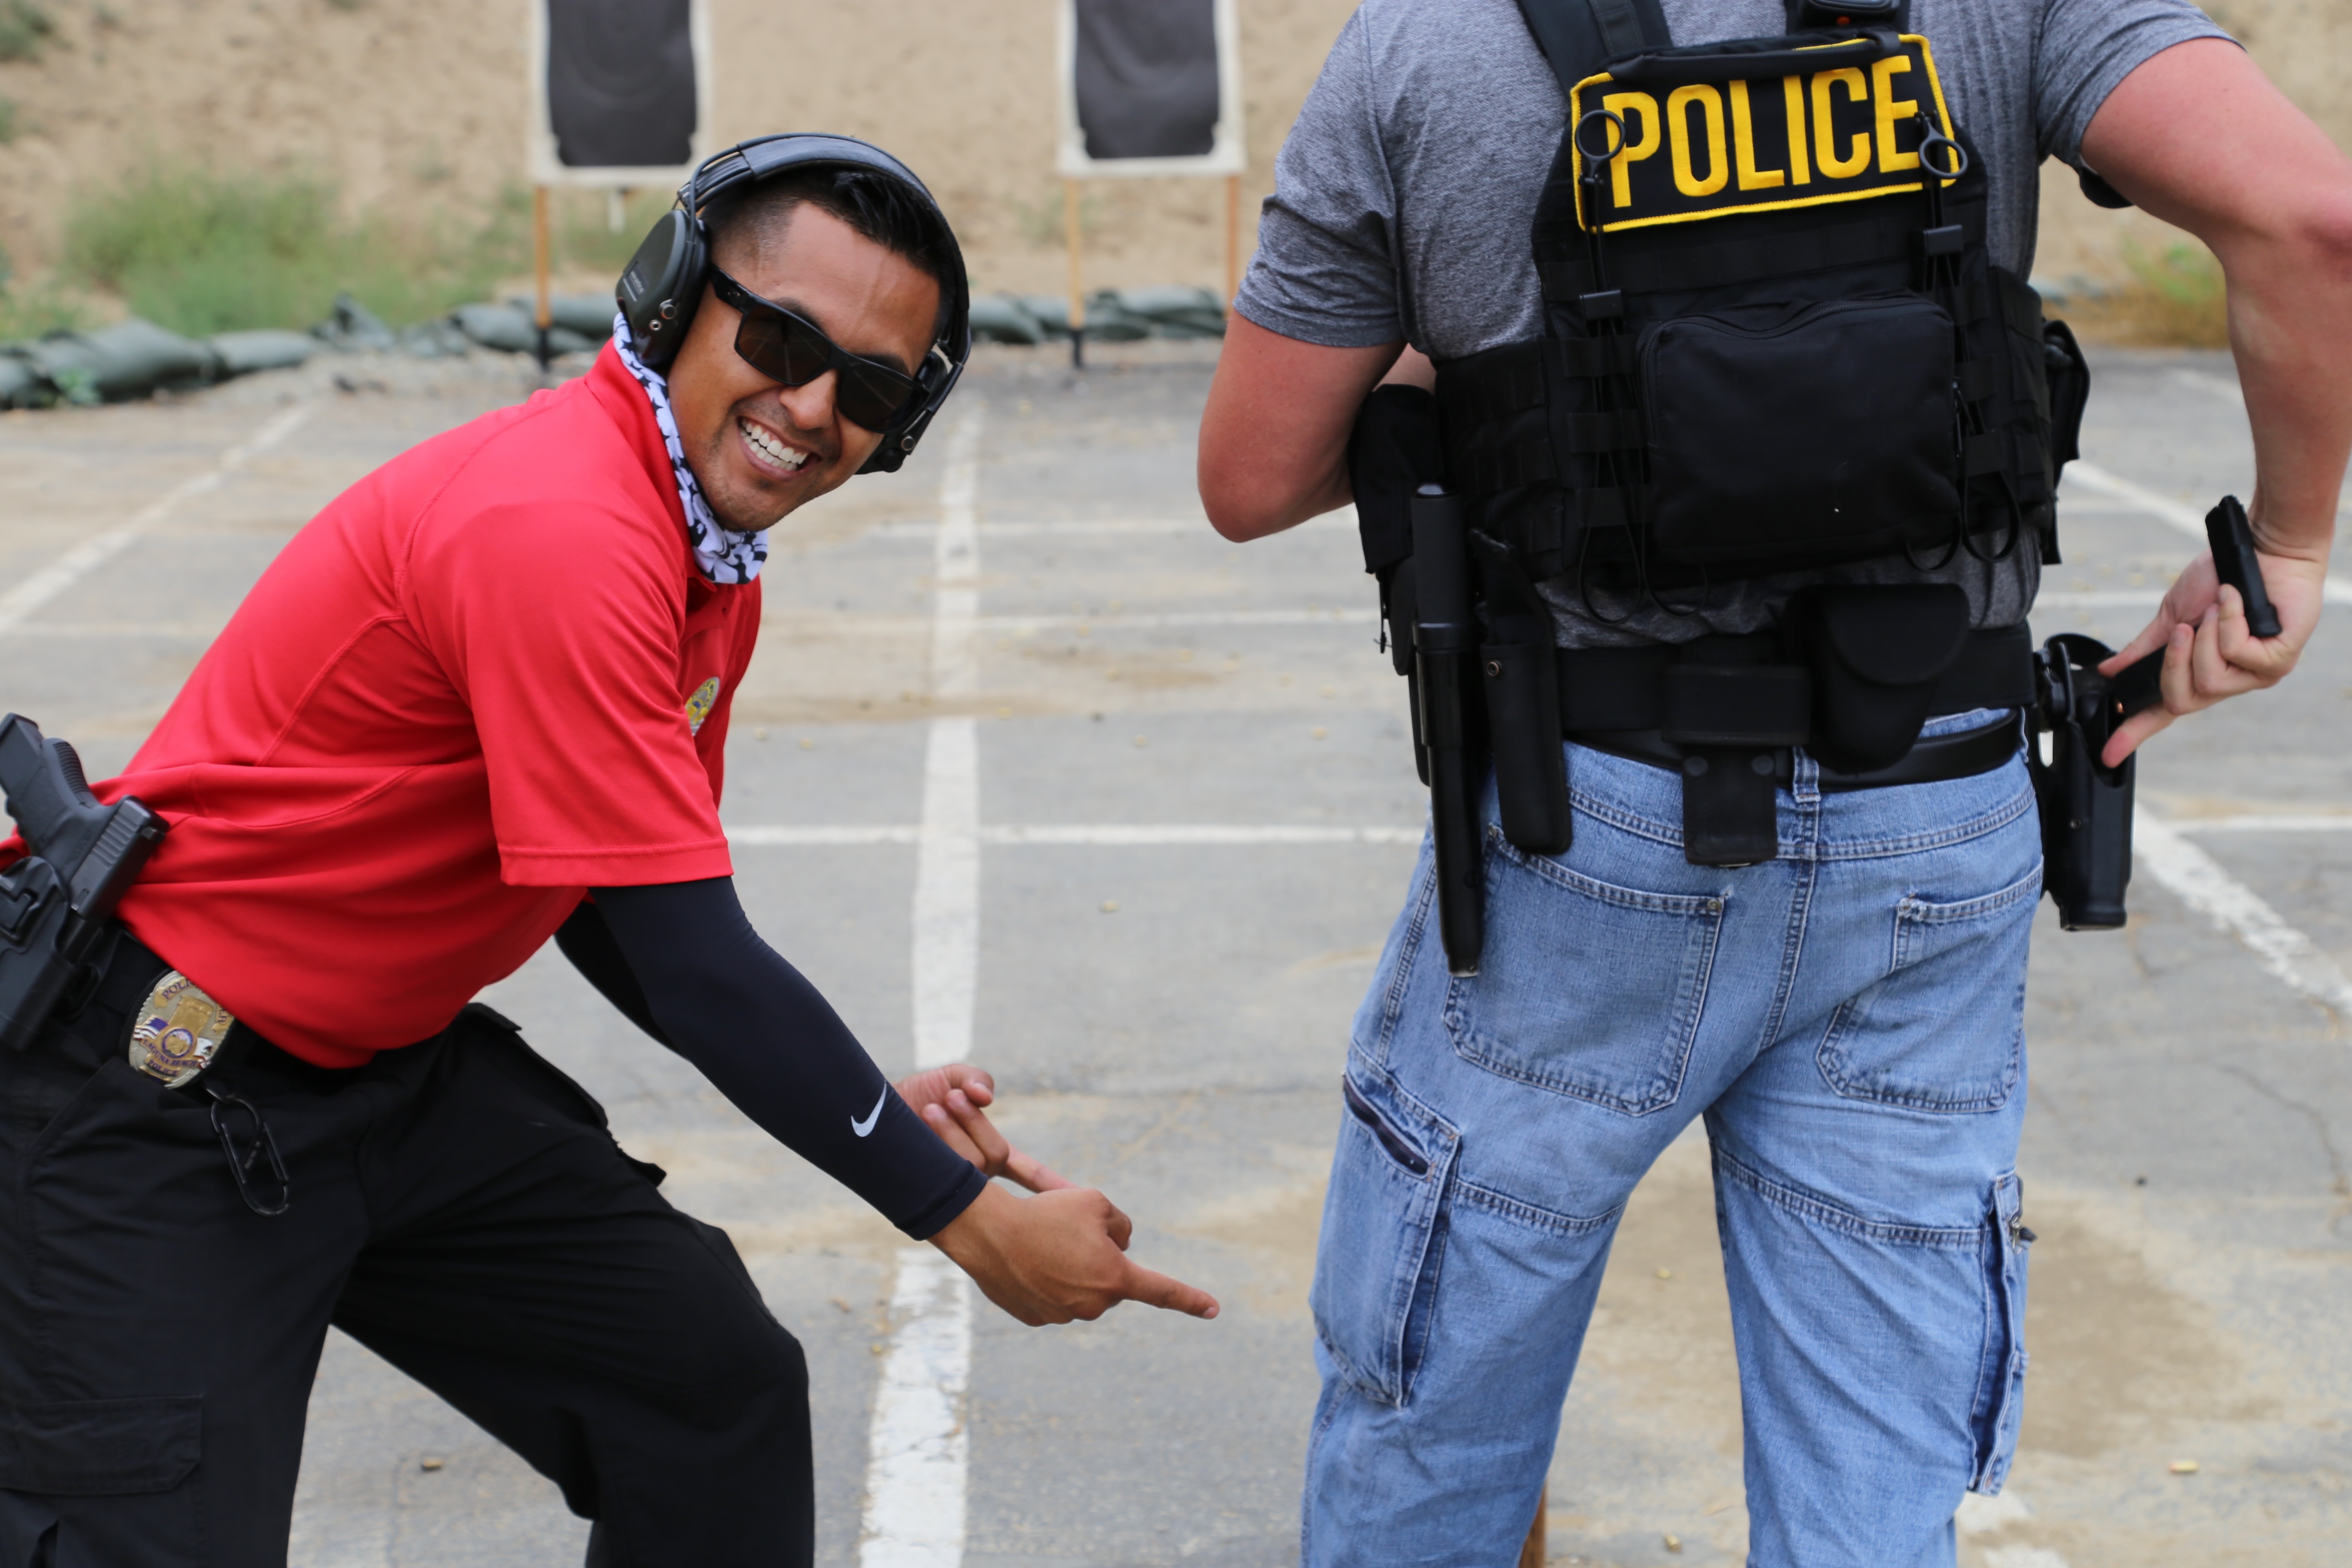
person, training, profession, weapon, fun, police, cop, officer, official, police officer, military police